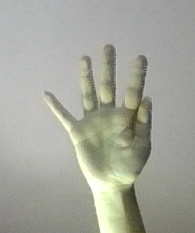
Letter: sheen